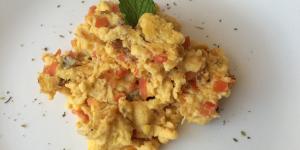
huevos revueltos cremosos